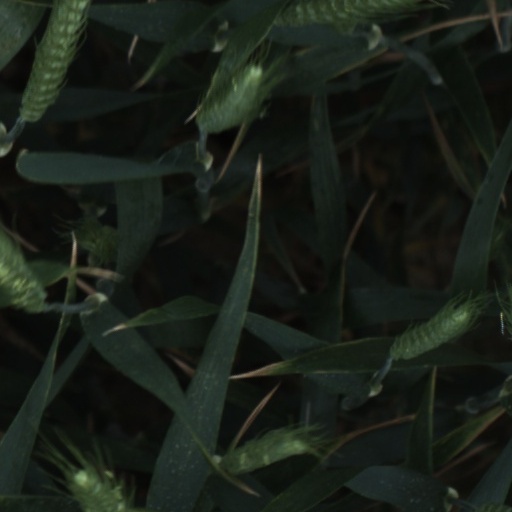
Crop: wheat